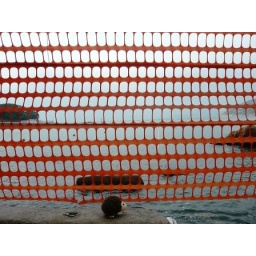
Vasco strolled on the beach in Stanley, Hong Kong. He loves the pattern of the plastic fence.